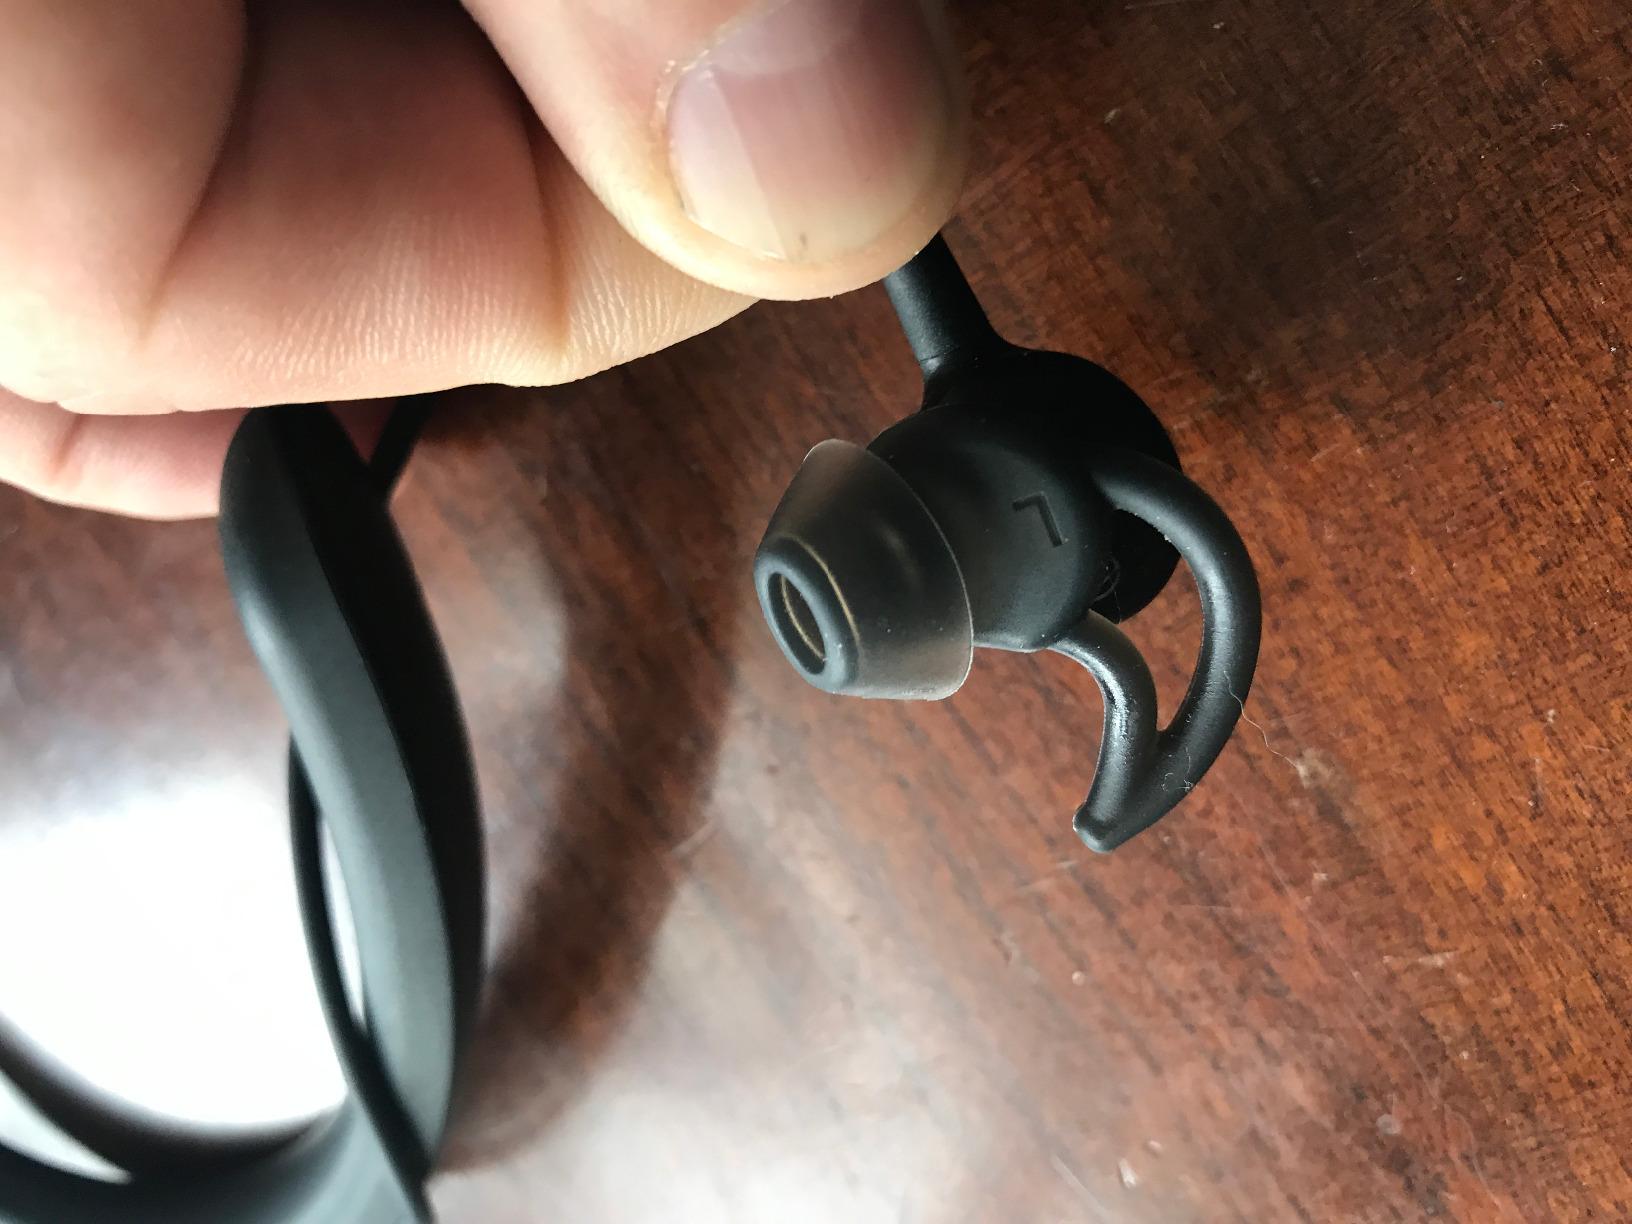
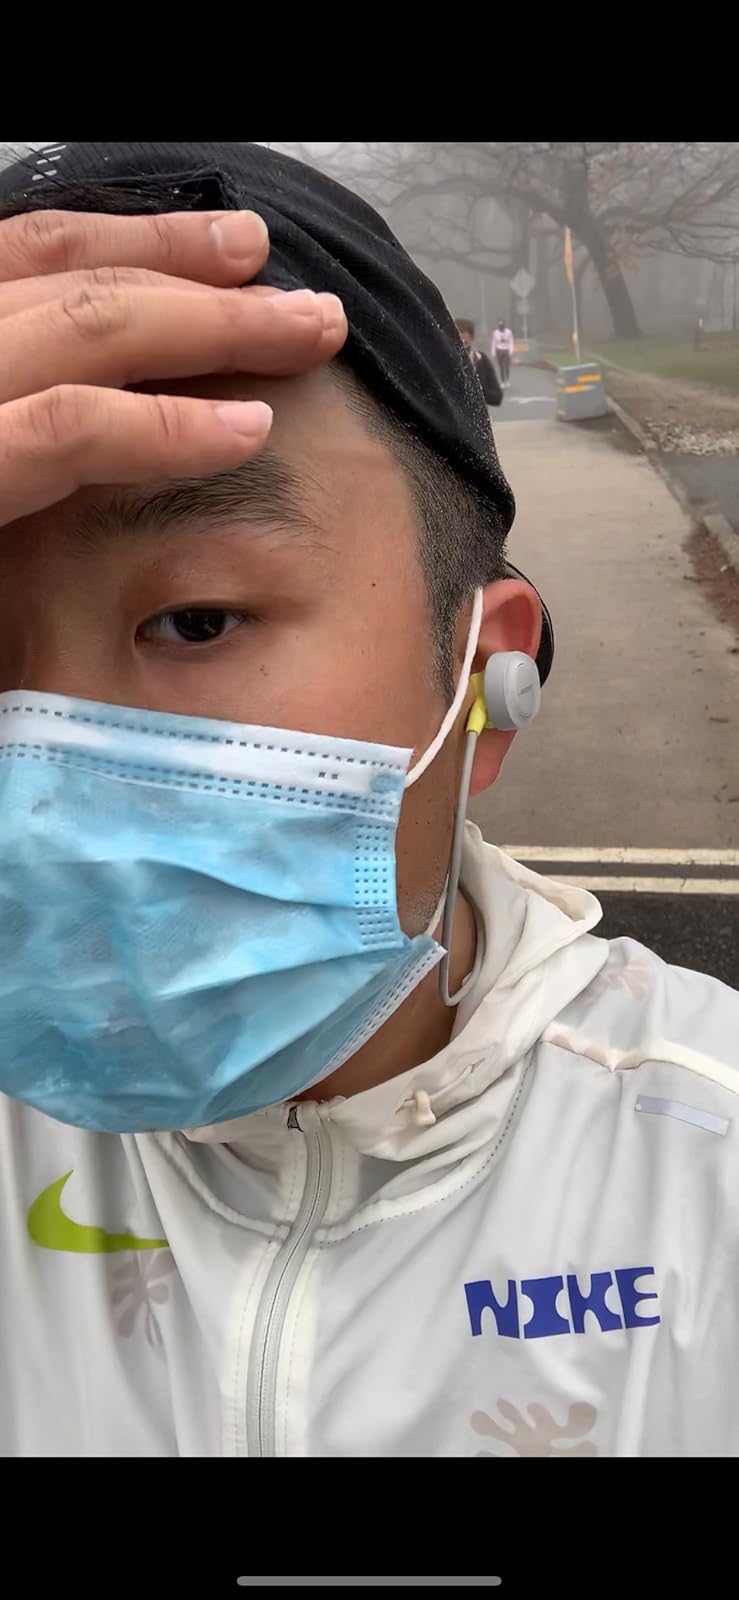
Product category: headphones
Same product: no